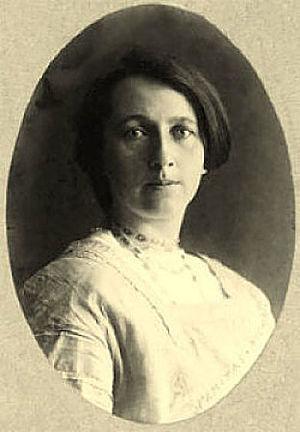
Margarethe Faas-Hardegger militante suisse, anarchiste, syndicaliste, pacifiste, féministe et pour la liberté sexuelle.
Margarethe Faas-Hardegger, née le 20 février 1882 à Berne et morte le 23 septembre 1963 à Minusio, est une militante suisse, anarchiste, syndicaliste, pacifiste, féministe et pour la liberté sexuelle.
L'anarchisme en Suisse apparait, en tant que courant politique, au sein de la Fédération jurassienne de la Première Internationale, sous l'influence de Michel Bakounine et de militants libertaires tels que James Guillaume et Adhémar Schwitzguébel.